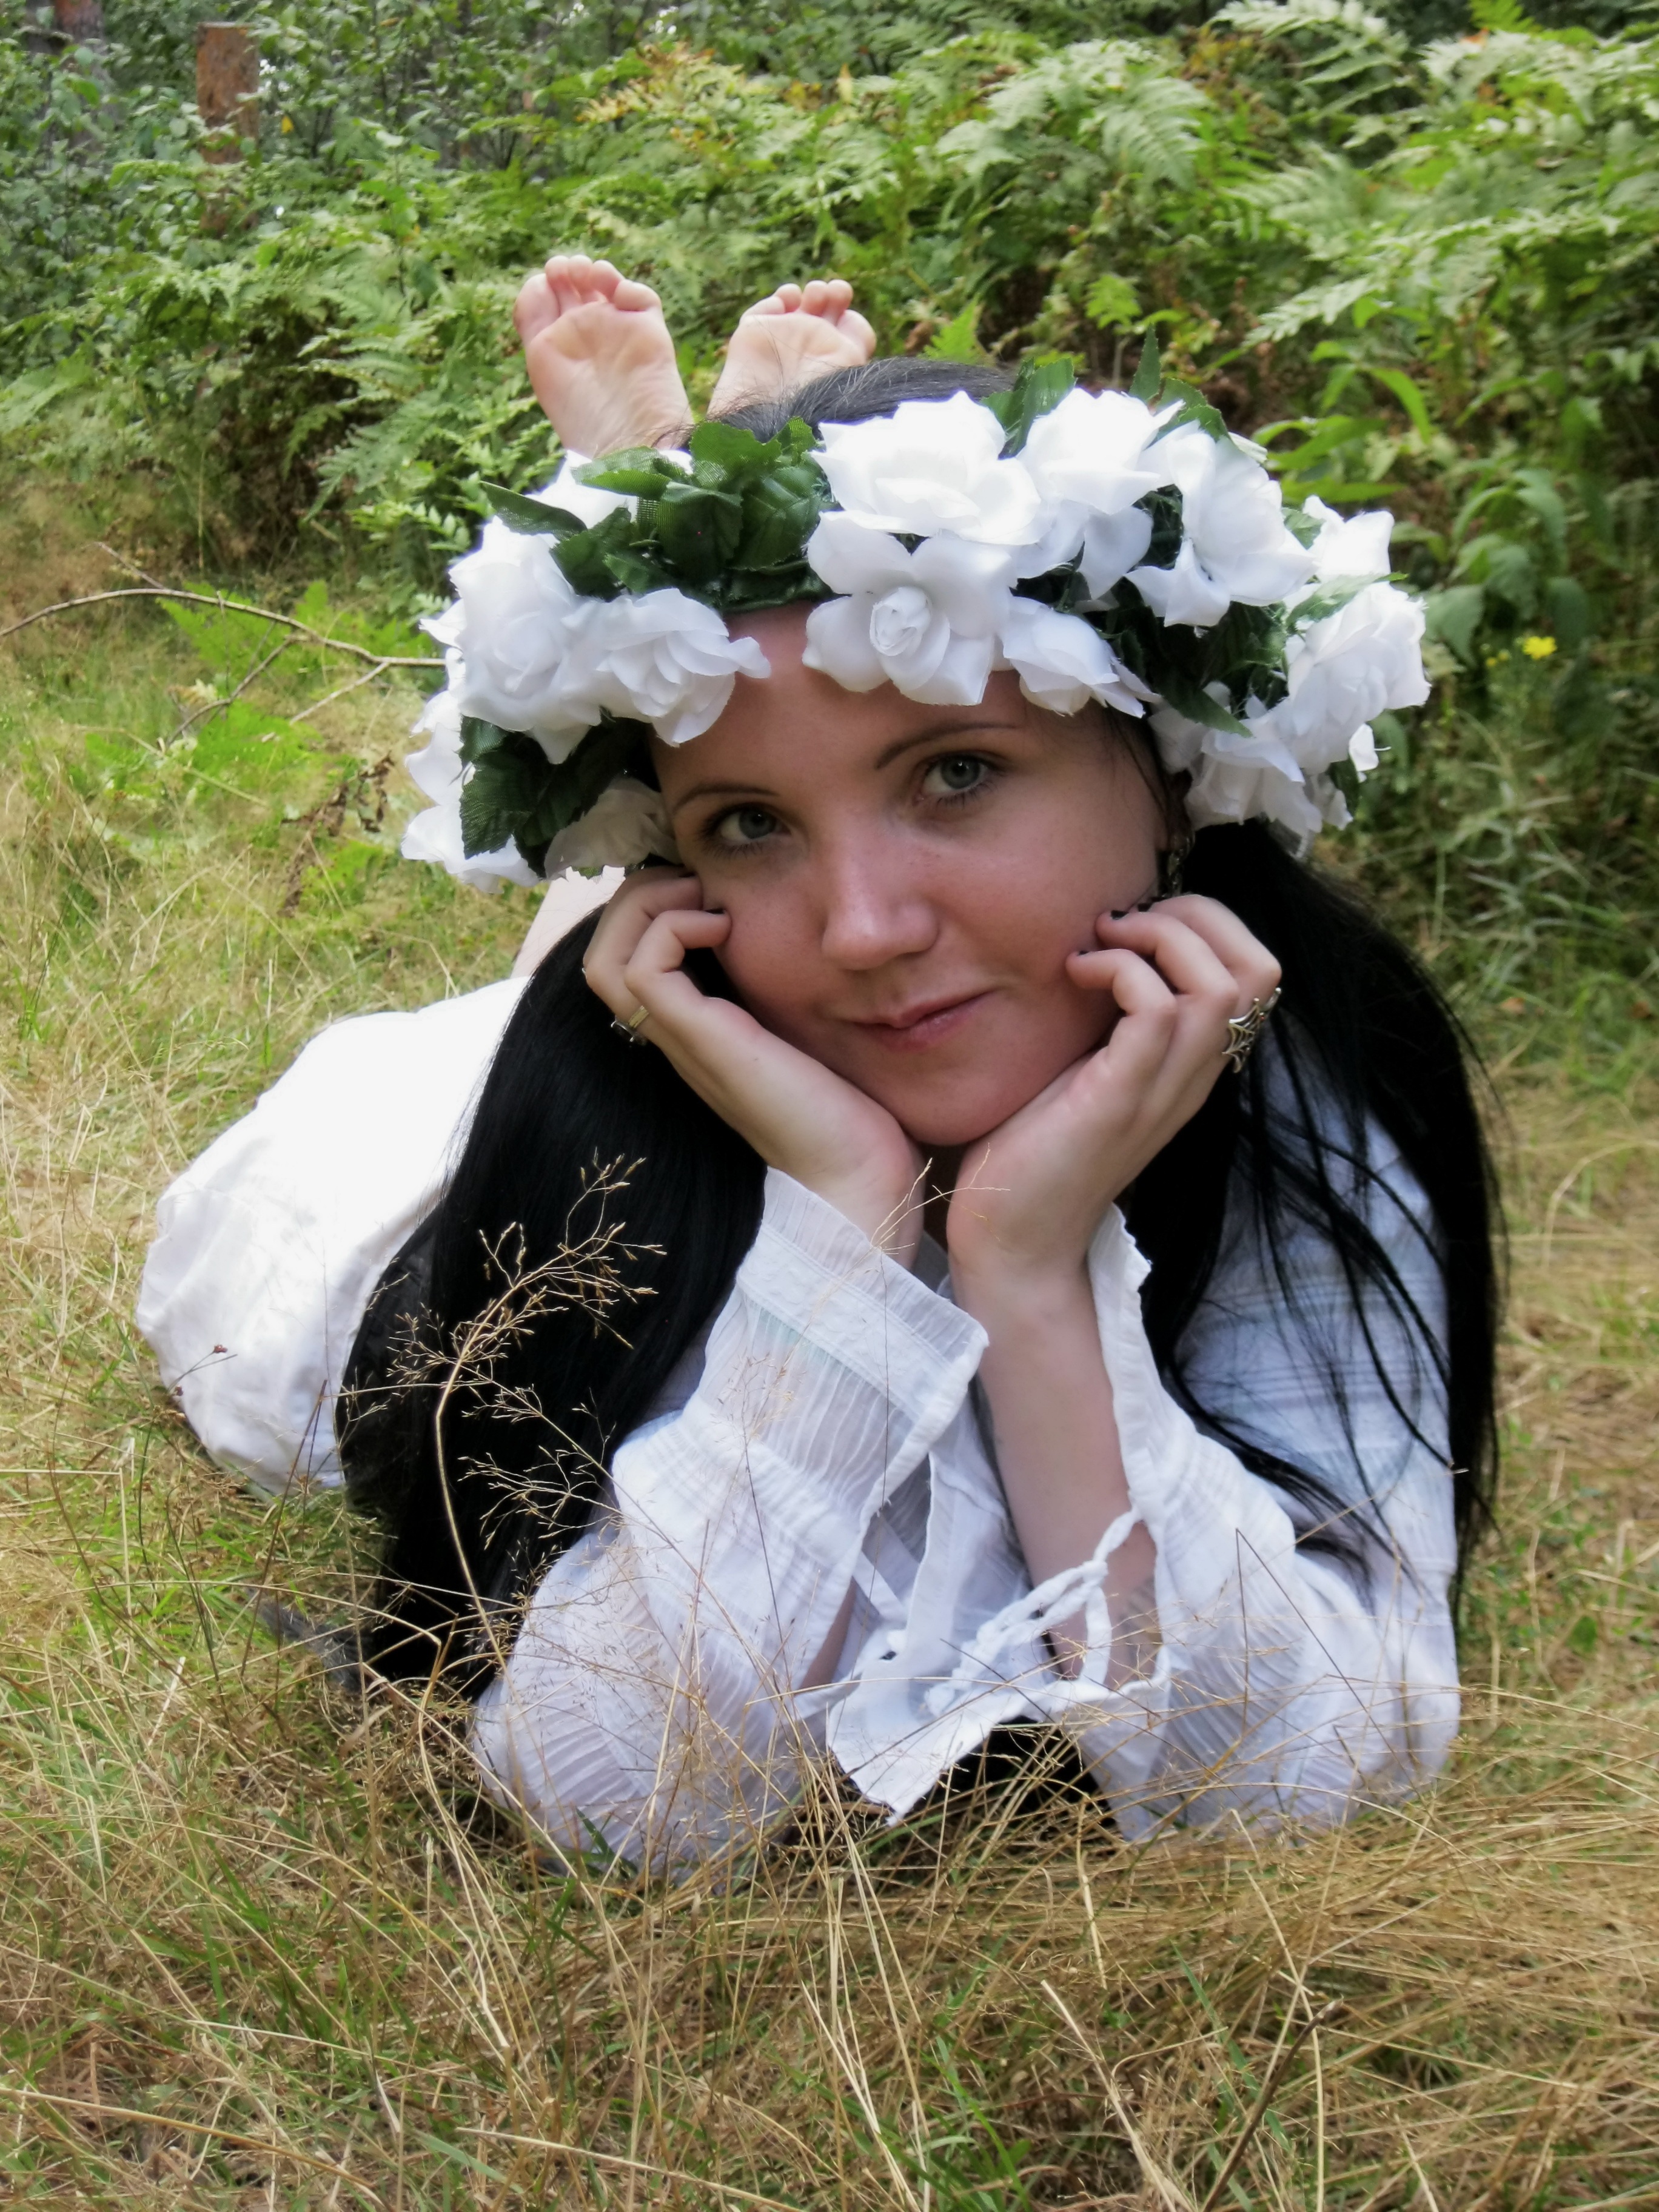
grass, outdoor, person, people, woman, white, flower, summer, female, brunette, model, young, spring, child, lady, bride, smiling, smile, dress, happiness, stock, beauty, costume, attractive, photo shoot